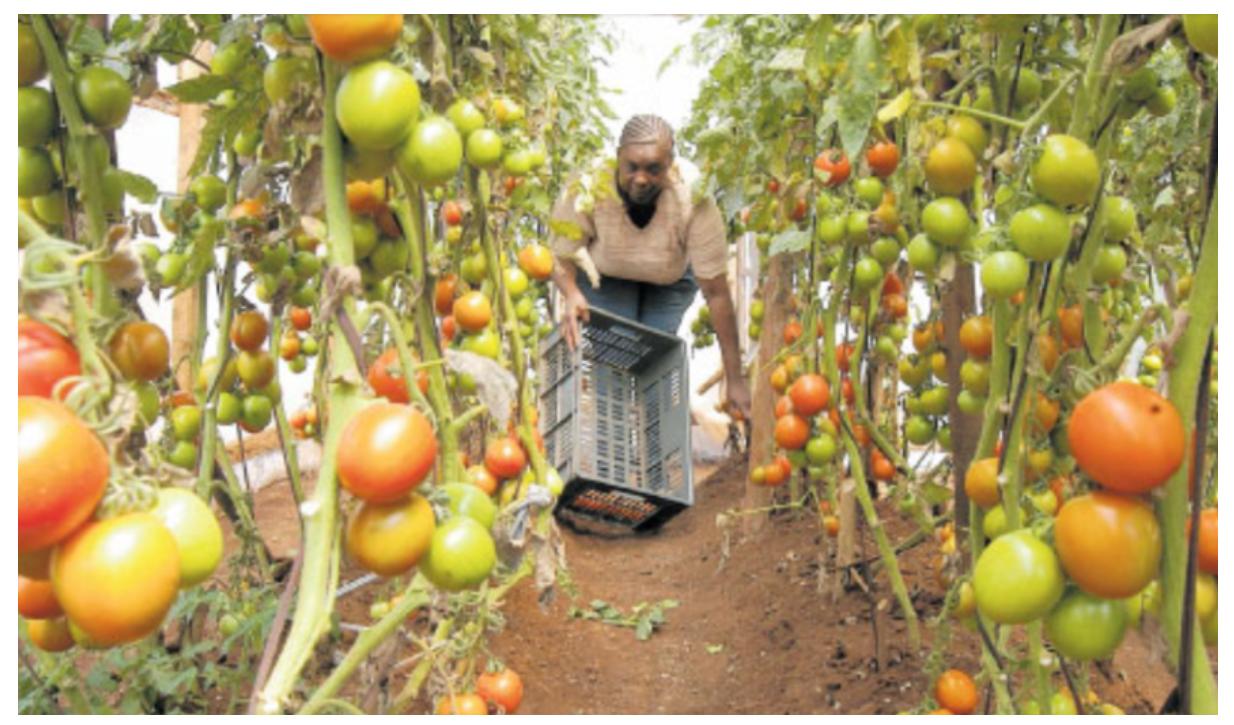
Mkulima wa jinsia ya kike akiwa ndani ya shamba lenye mimea mingi ya rangi ya kijani kibichi ya zao aina ya nyanya, iliyojaa matunda mengi yaliyoiva ya rangi ya nyekundu na kijani. Akijitahidi kuchagua kwa uangalifu na kukusanya mavuno haya na kuweka kwenye kikapu cheusi, kwa ajili ya kuyasafirisha na kuyapeleka sokoni ili kuuza na kujipatia kipato.